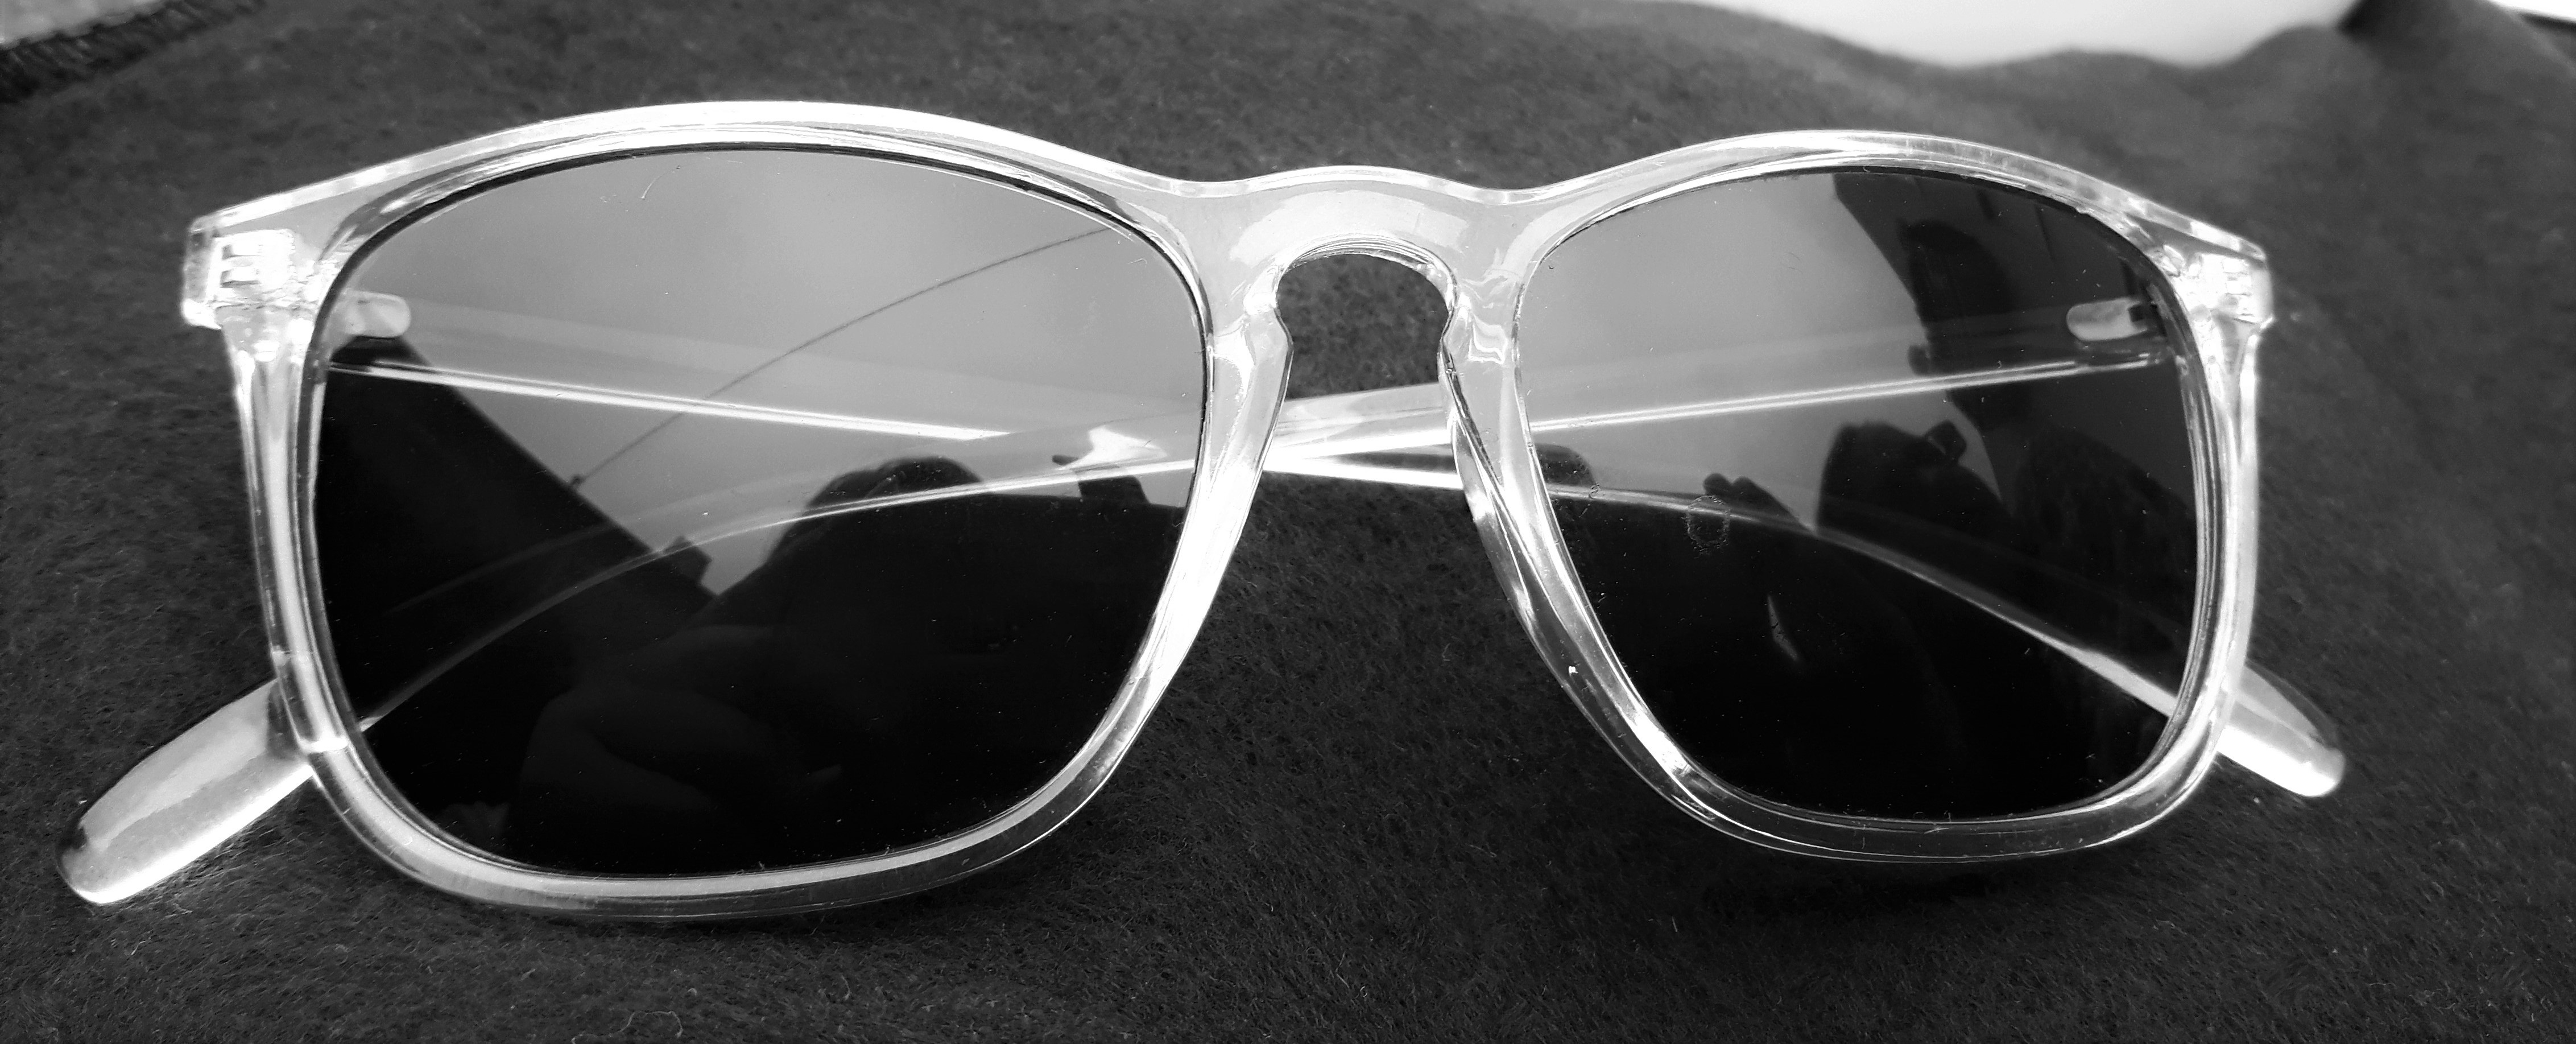
black and white, summer, black, monochrome, font, sunglasses, glasses, goggles, eyewear, break, monochrome photography, fashion accessory, vision care